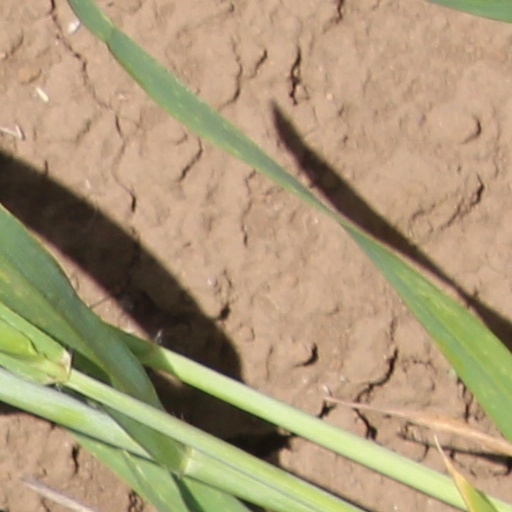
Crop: wheat